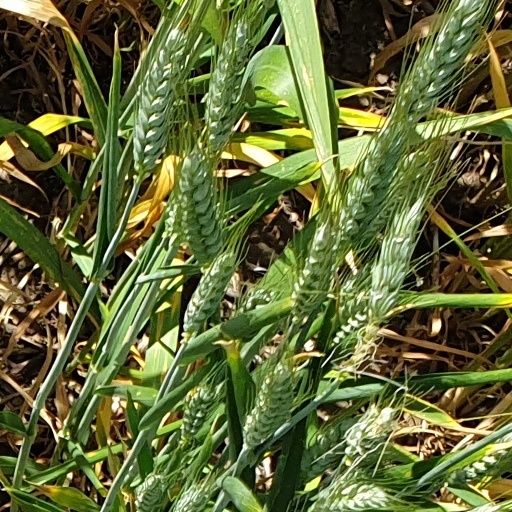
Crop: wheat